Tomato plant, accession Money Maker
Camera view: horizontal (90 deg, fisheye); turntable rotation: 270 degrees
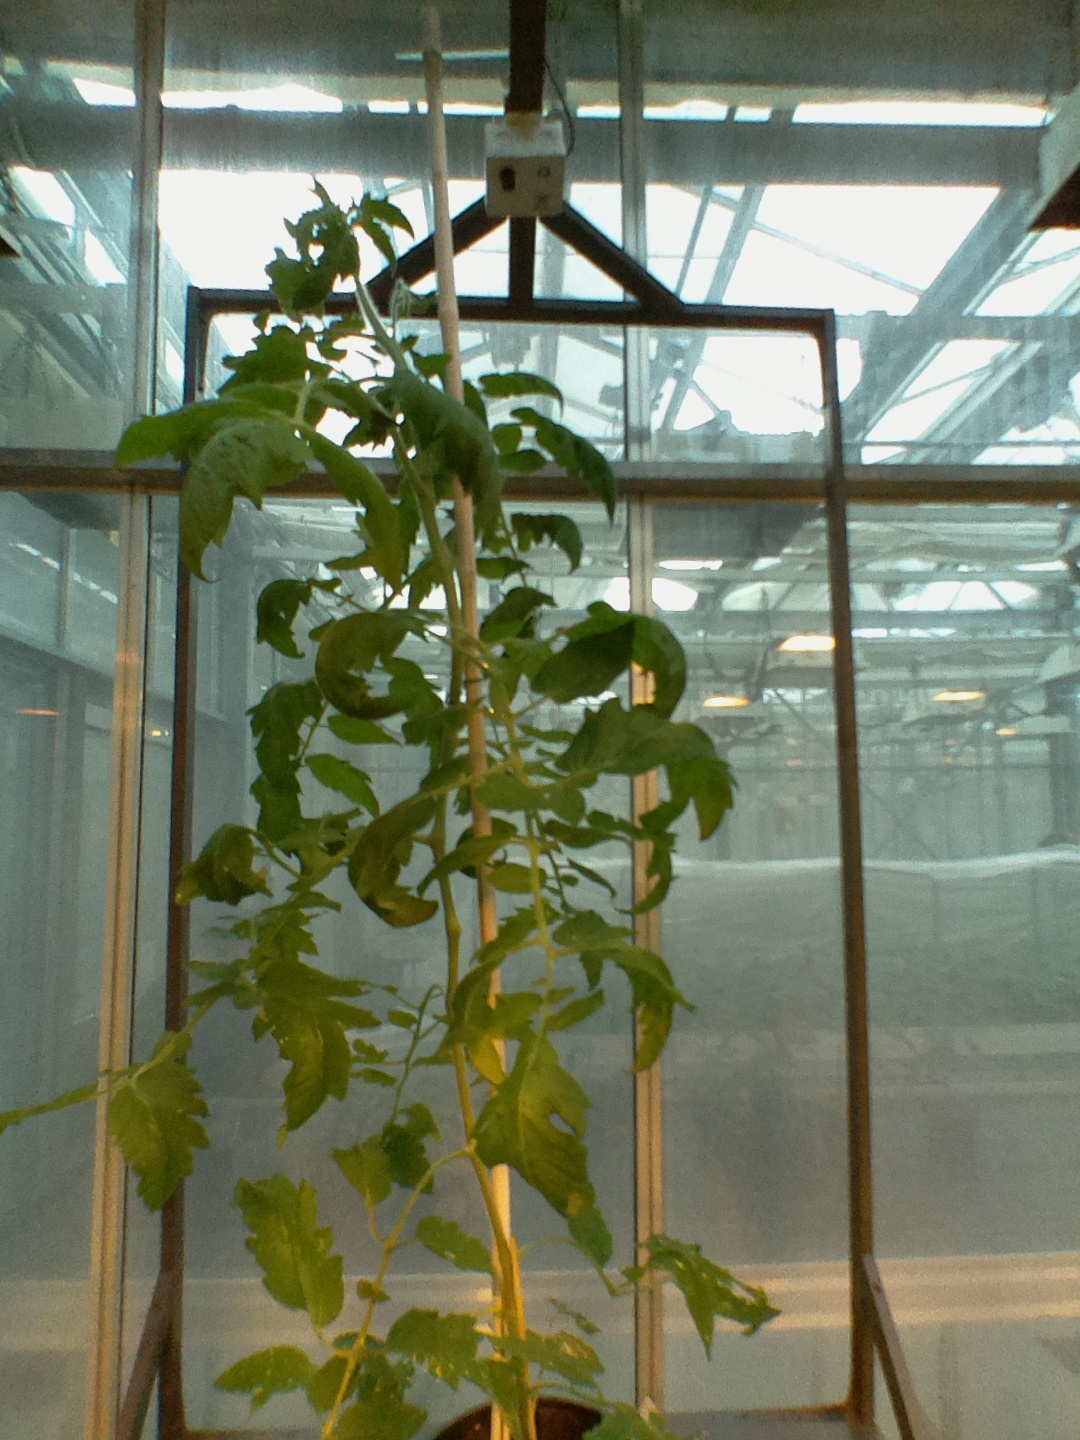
BBCH growth stage 62: 20%-30% of flowers open